Congregation Dorshei Emet

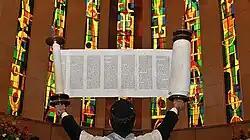
Torah scroll raised in the sanctuary

Since its founding, men and women have had identical roles at Dorshei Emet. According to Aigen, the synagogue "is an egalitarian, participatory community of Jews where women have always been equal players and full participants in Jewish ritual life, including reading from the Torah".